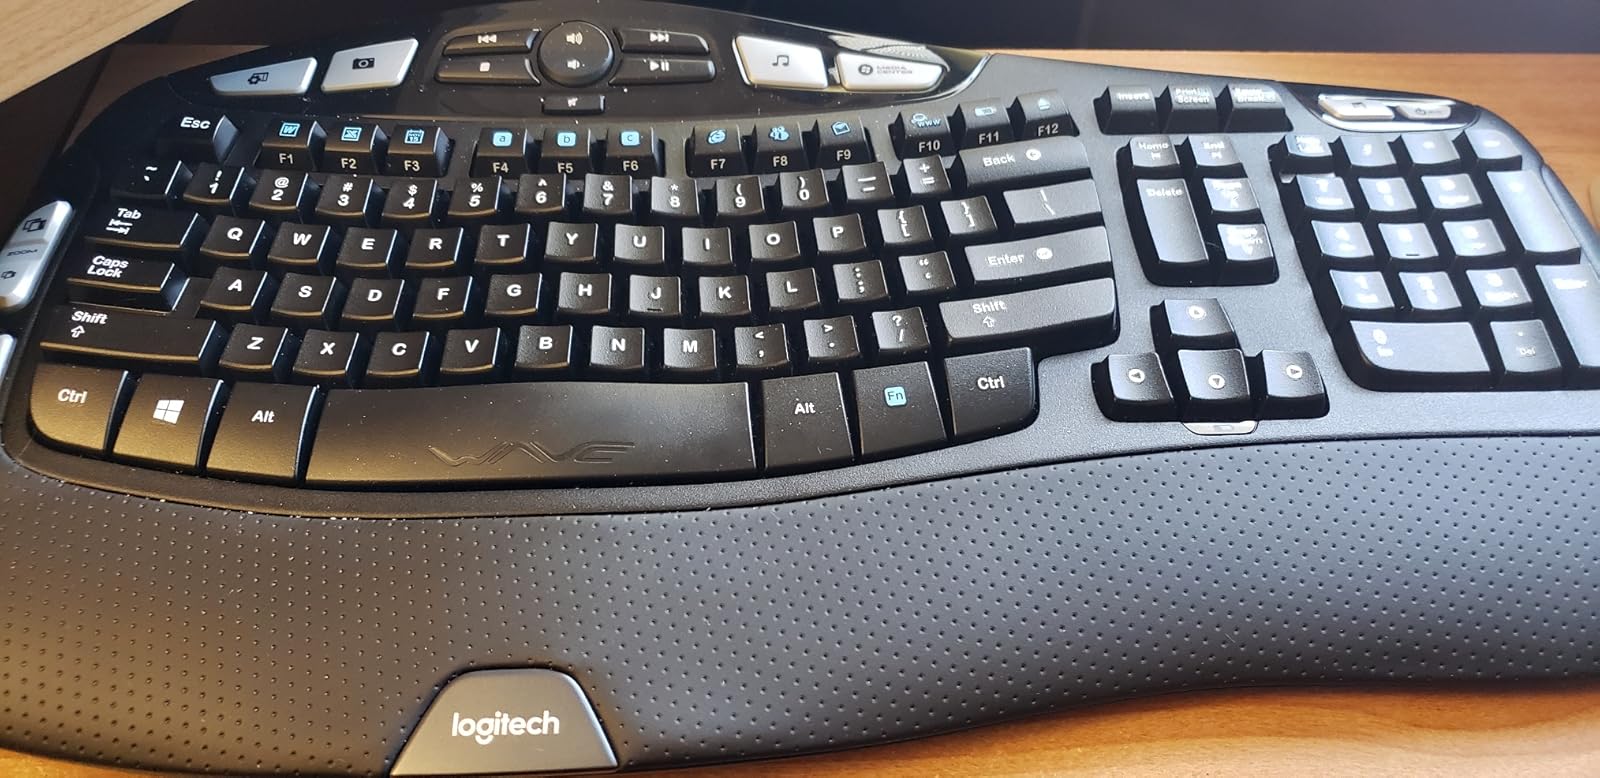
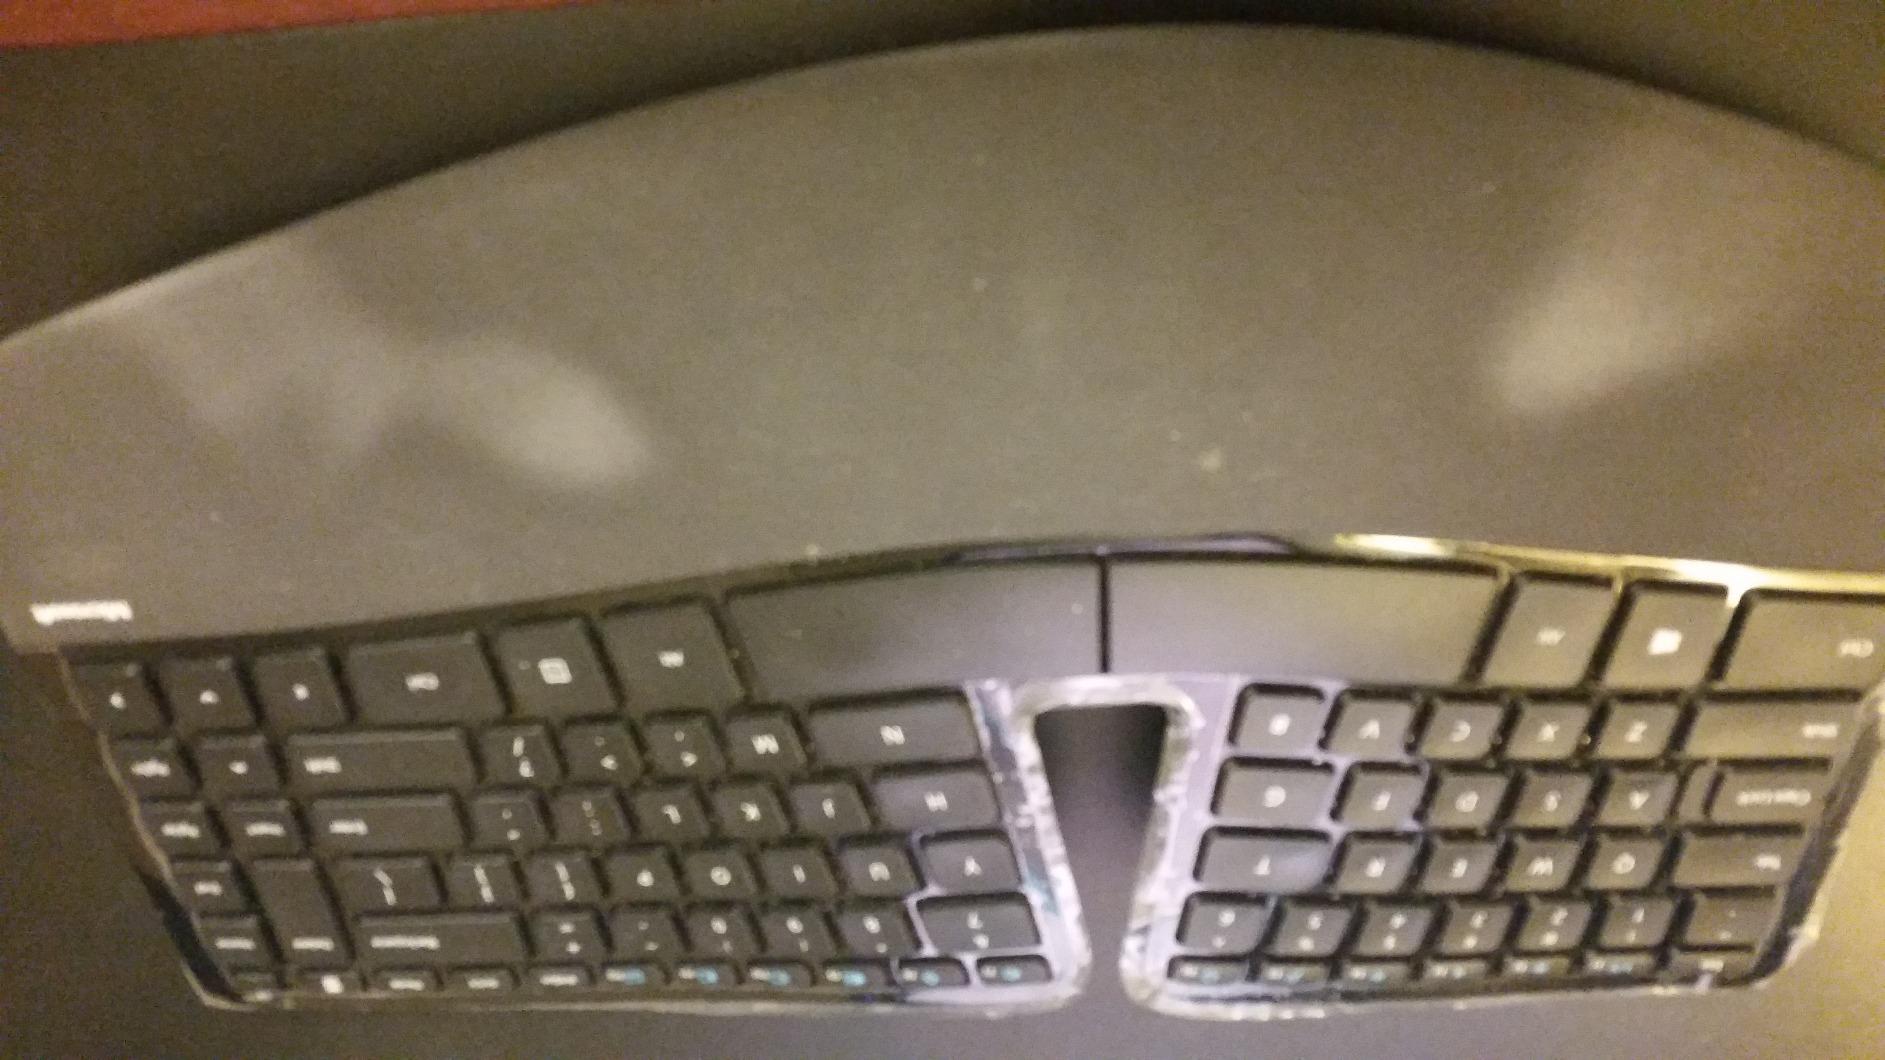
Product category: keyboard
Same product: no